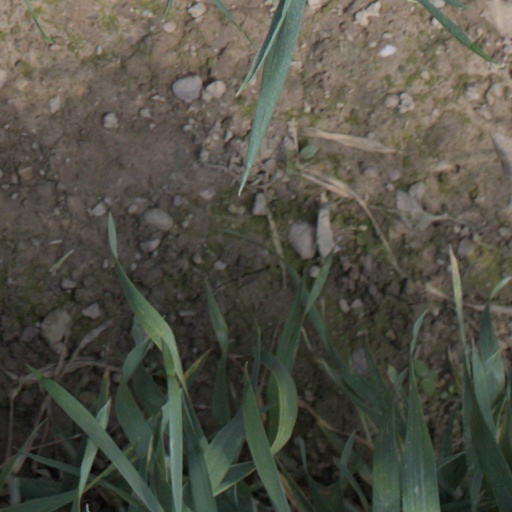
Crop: wheat